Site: brandenburg
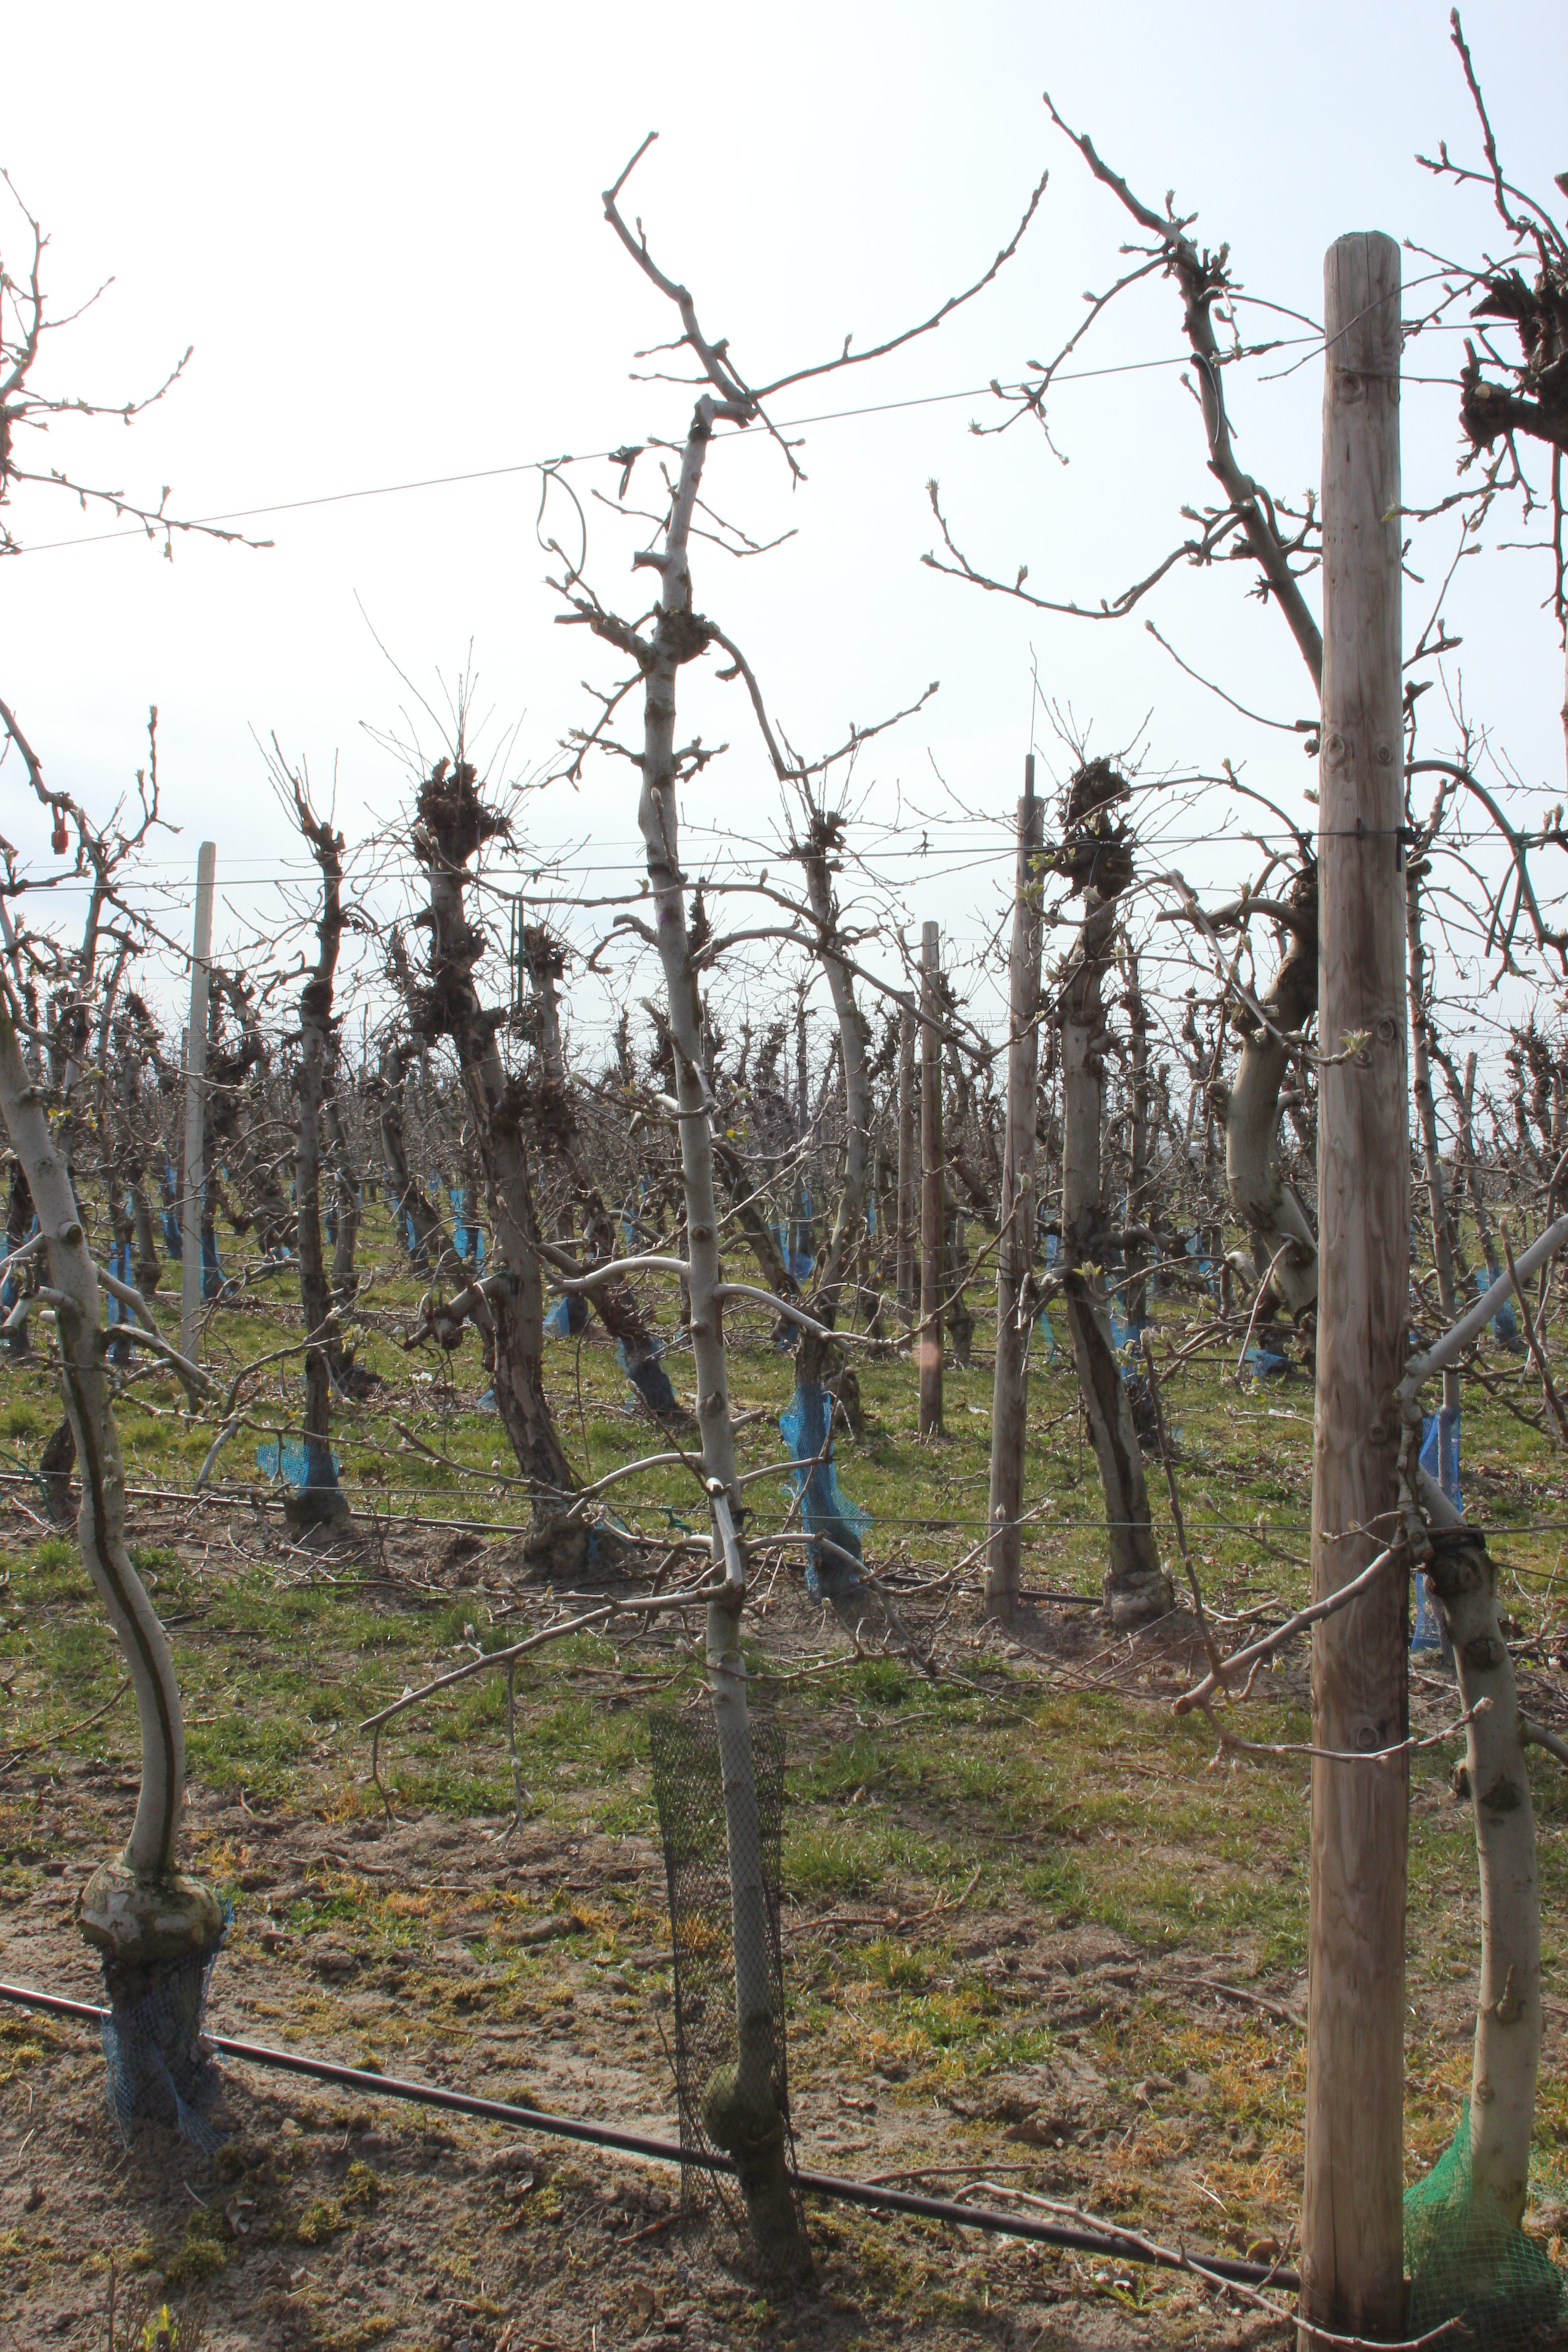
Growth stage (BBCH 54): Inflorescence emergence